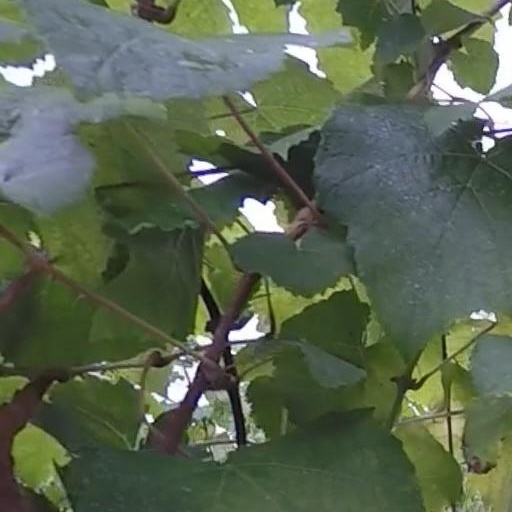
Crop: grape